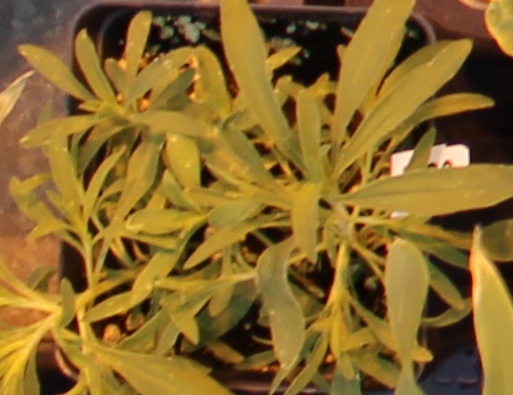
Label: Kochia